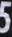
Number: 5